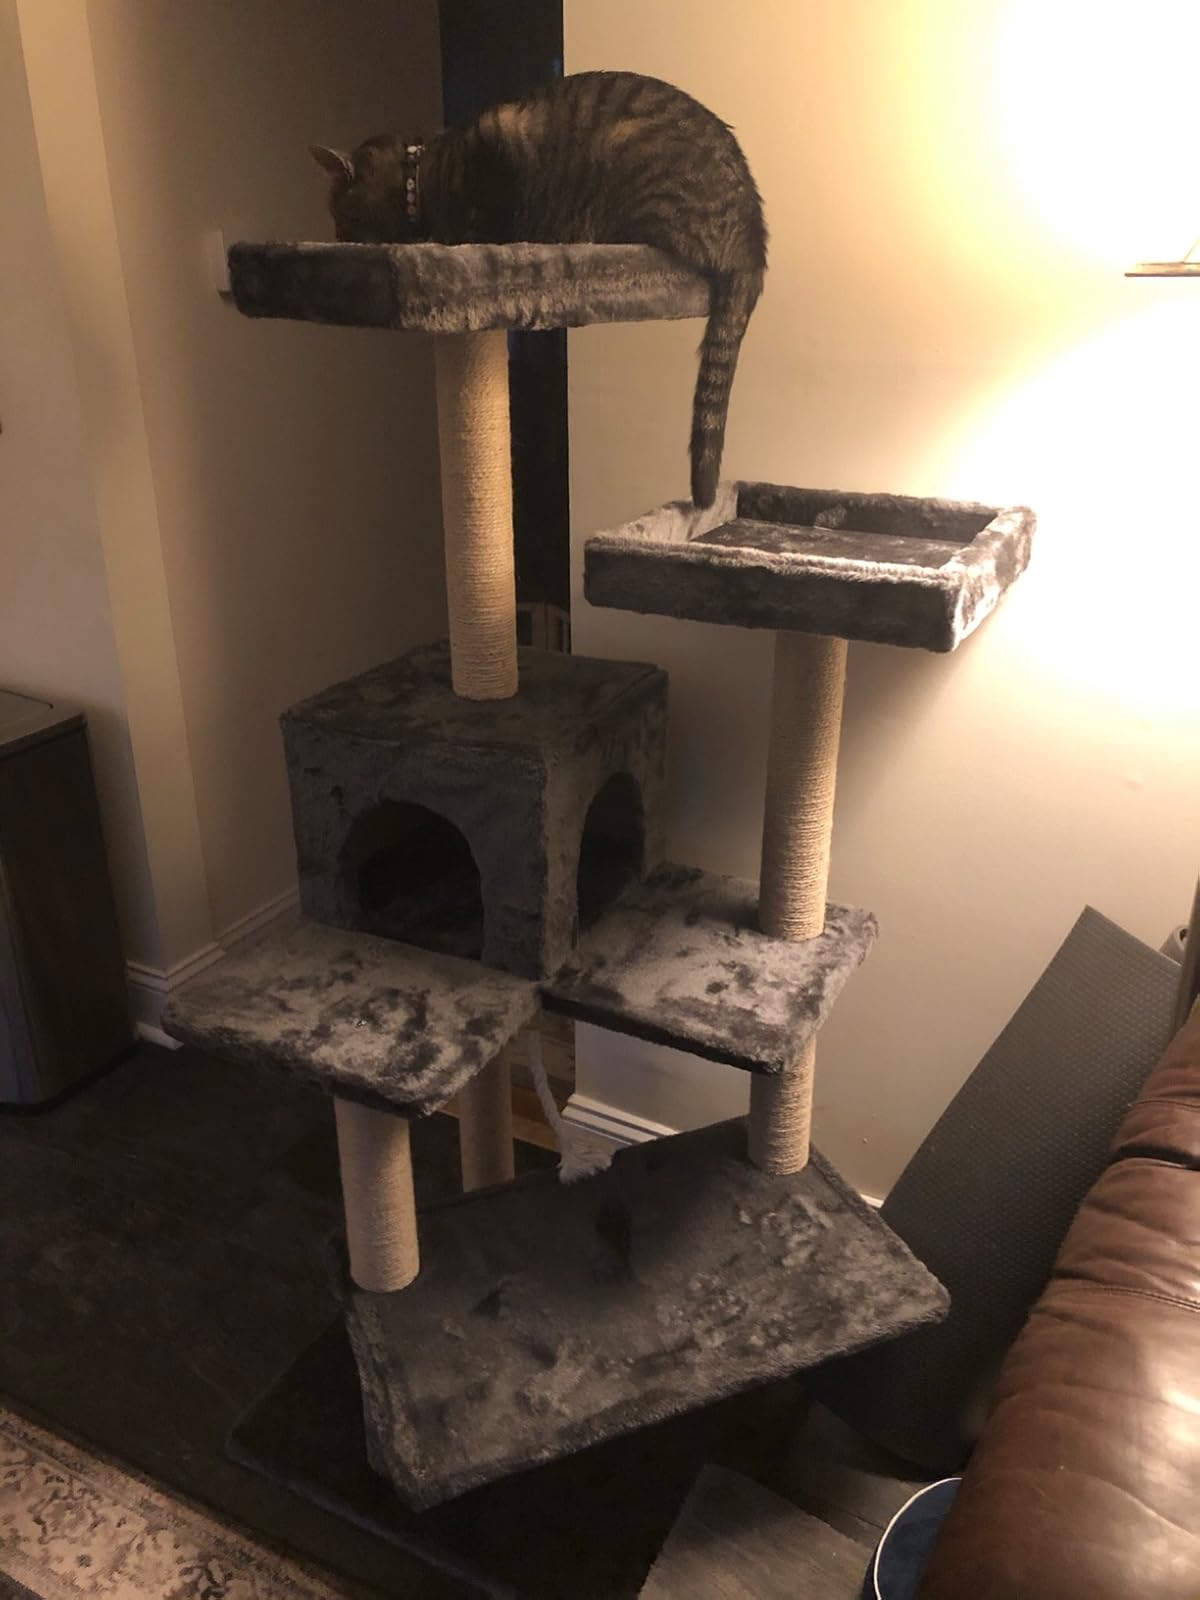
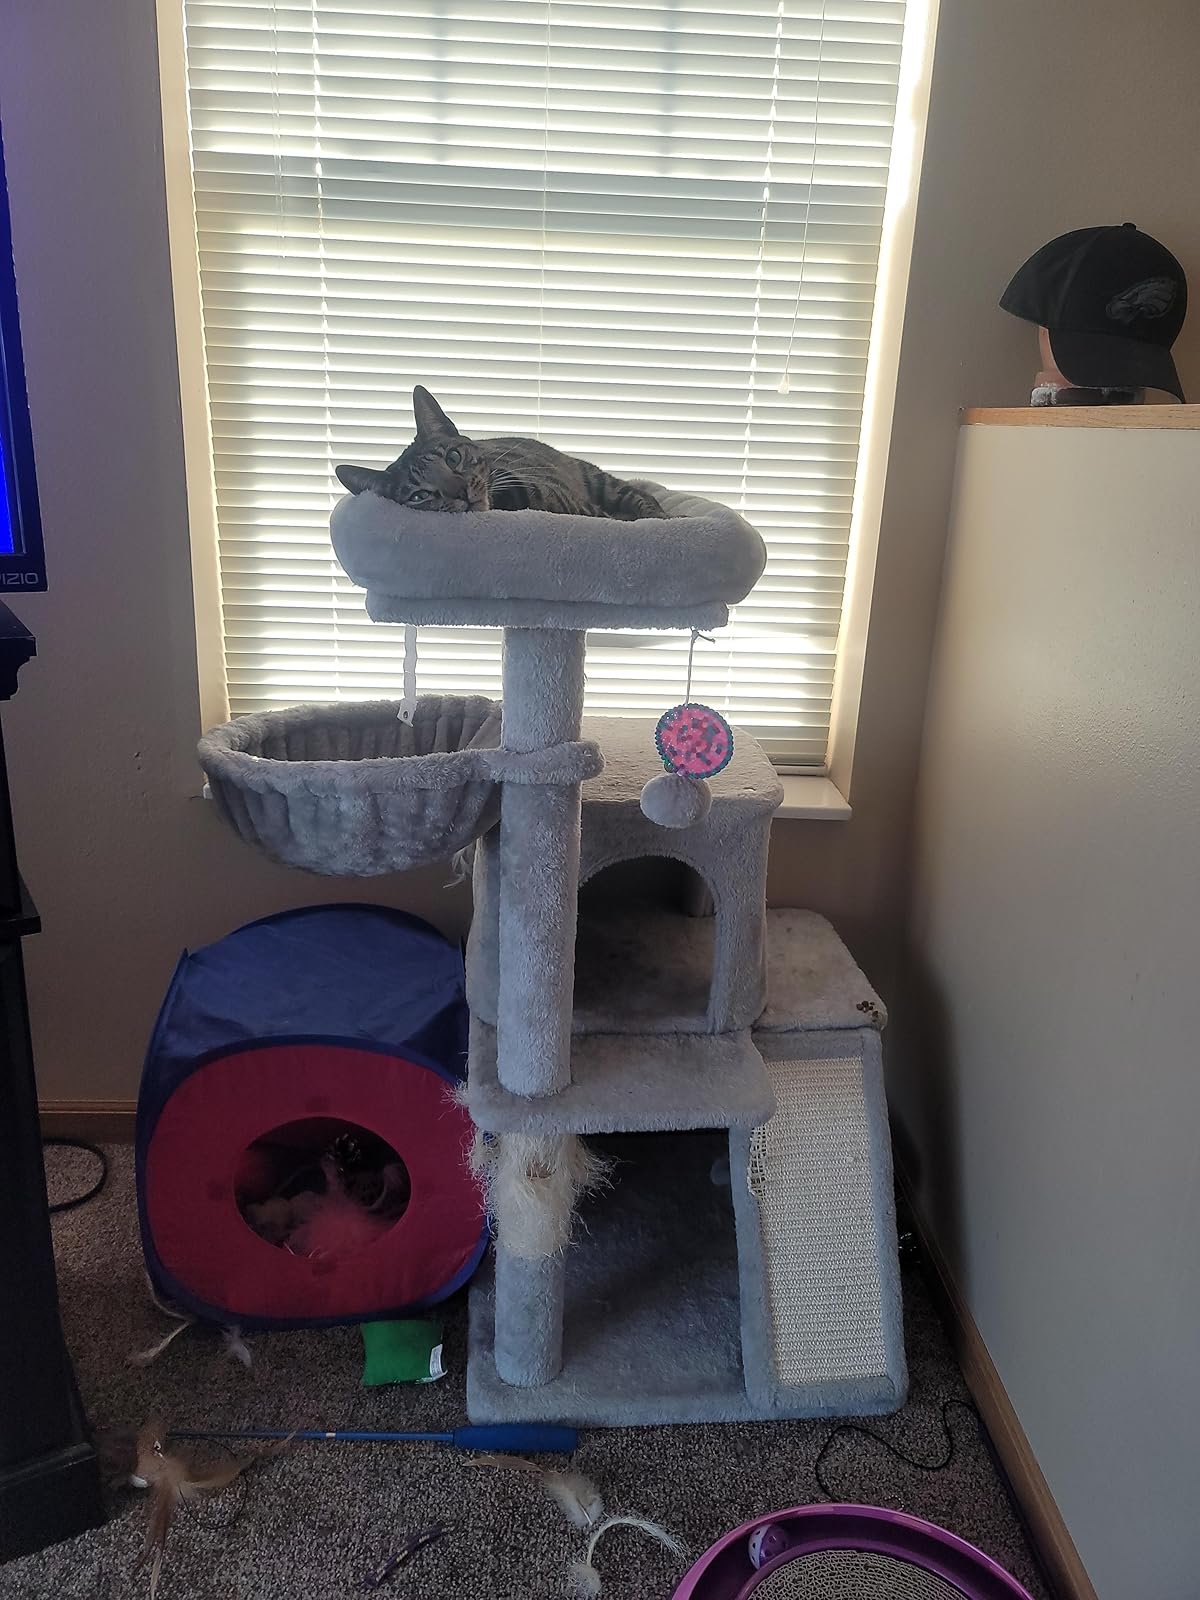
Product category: items_cat tree
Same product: no